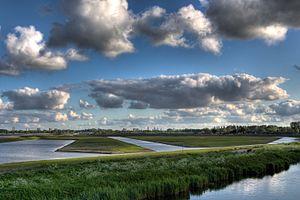
Les championnats du monde d'aviron 2016, quarante-sixième édition des championnats du monde d'aviron, ont lieu en août 2016 à Rotterdam, aux Pays-Bas. Lors de cette édition, les championnats du monde sont associés aux championnats du monde juniors d'aviron ainsi qu'au championnat du monde U23 d'Aviron. Seules les courses non-olympiques figurent à ces Mondiaux en raison des Jeux olympiques d'été de 2016.